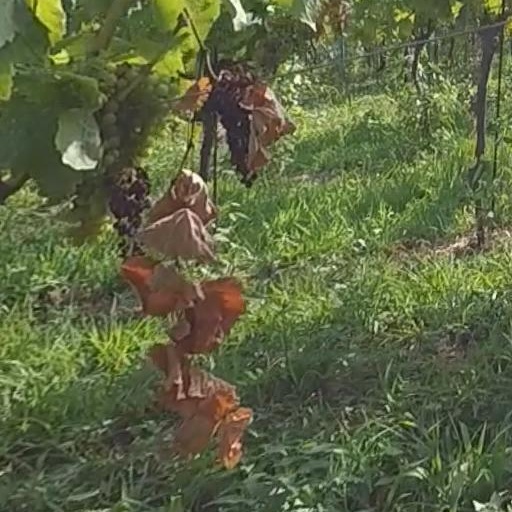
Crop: grape